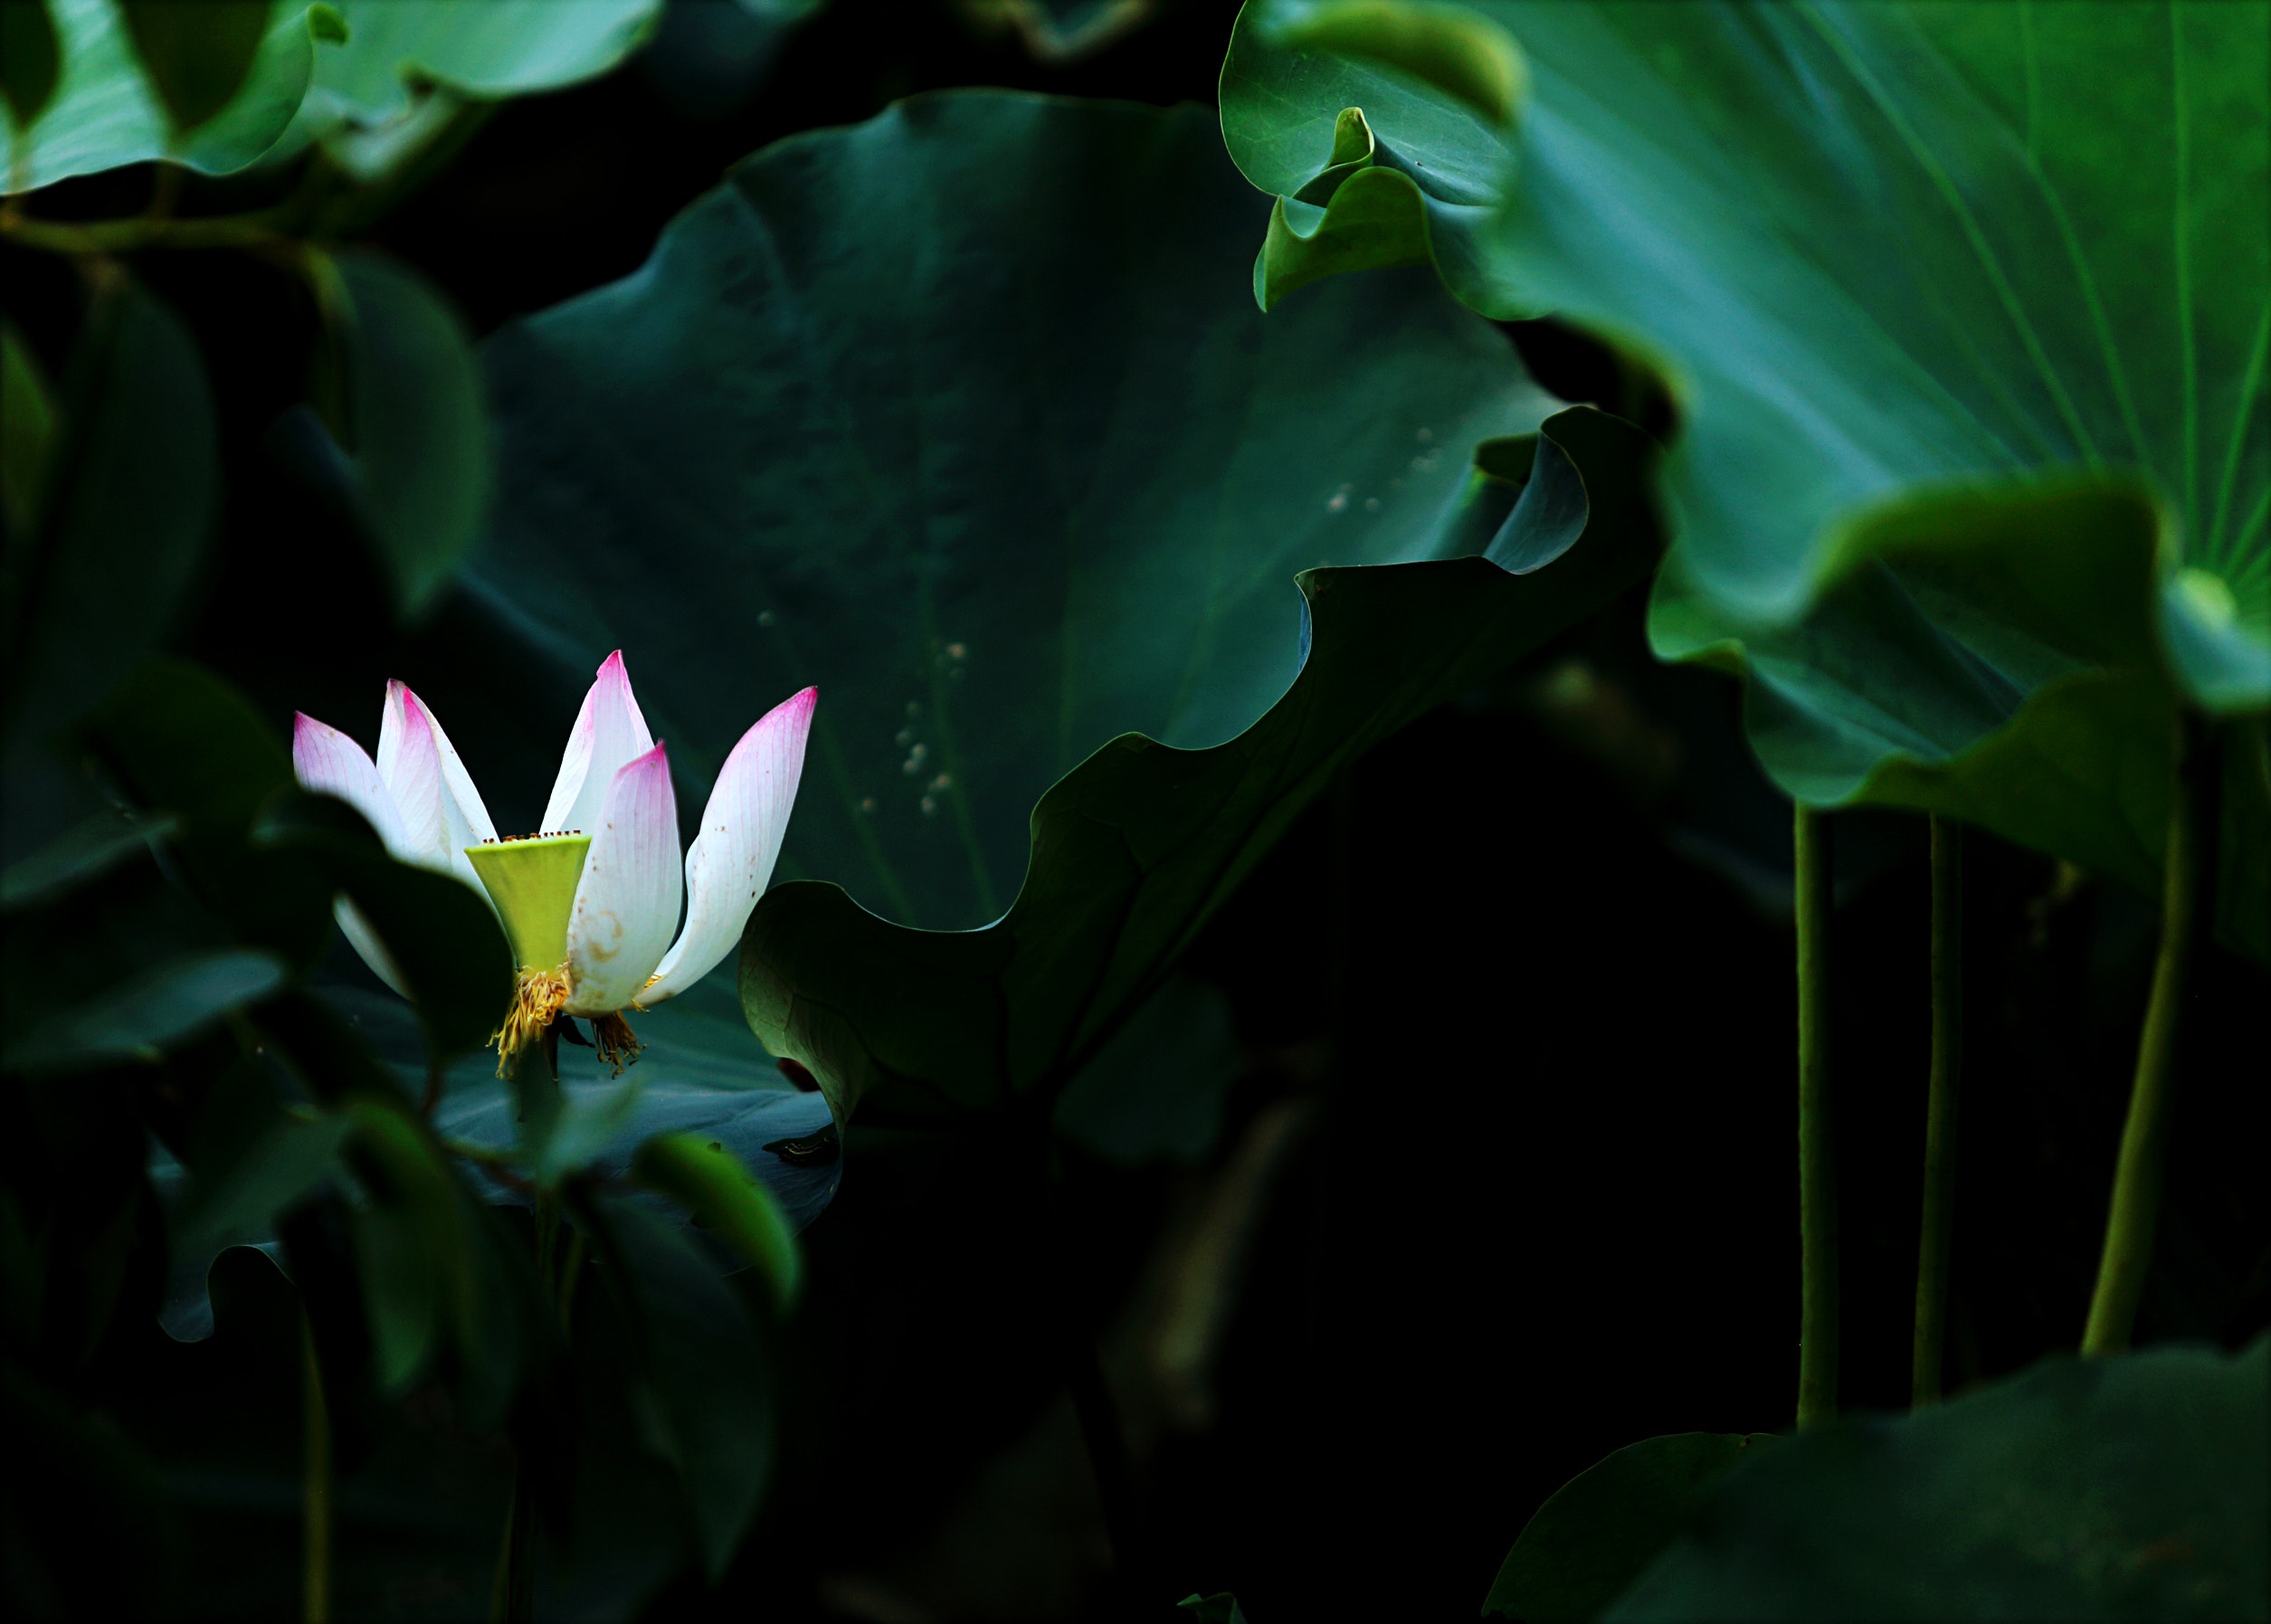
flower, lotus, sacred lotus, flowering plant, lotus family, aquatic plant, plant, green, leaf, vegetation, petal, water lily, botany, proteales, vascular plant, wildflower, plant stem, herbaceous plant, dicotyledon, perennial plant